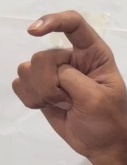
ASL sign: X